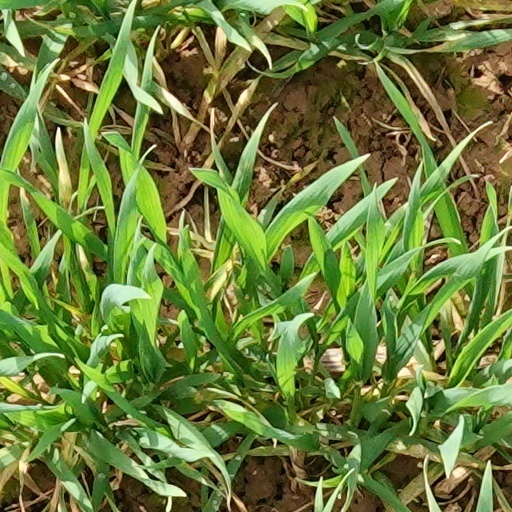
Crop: wheat